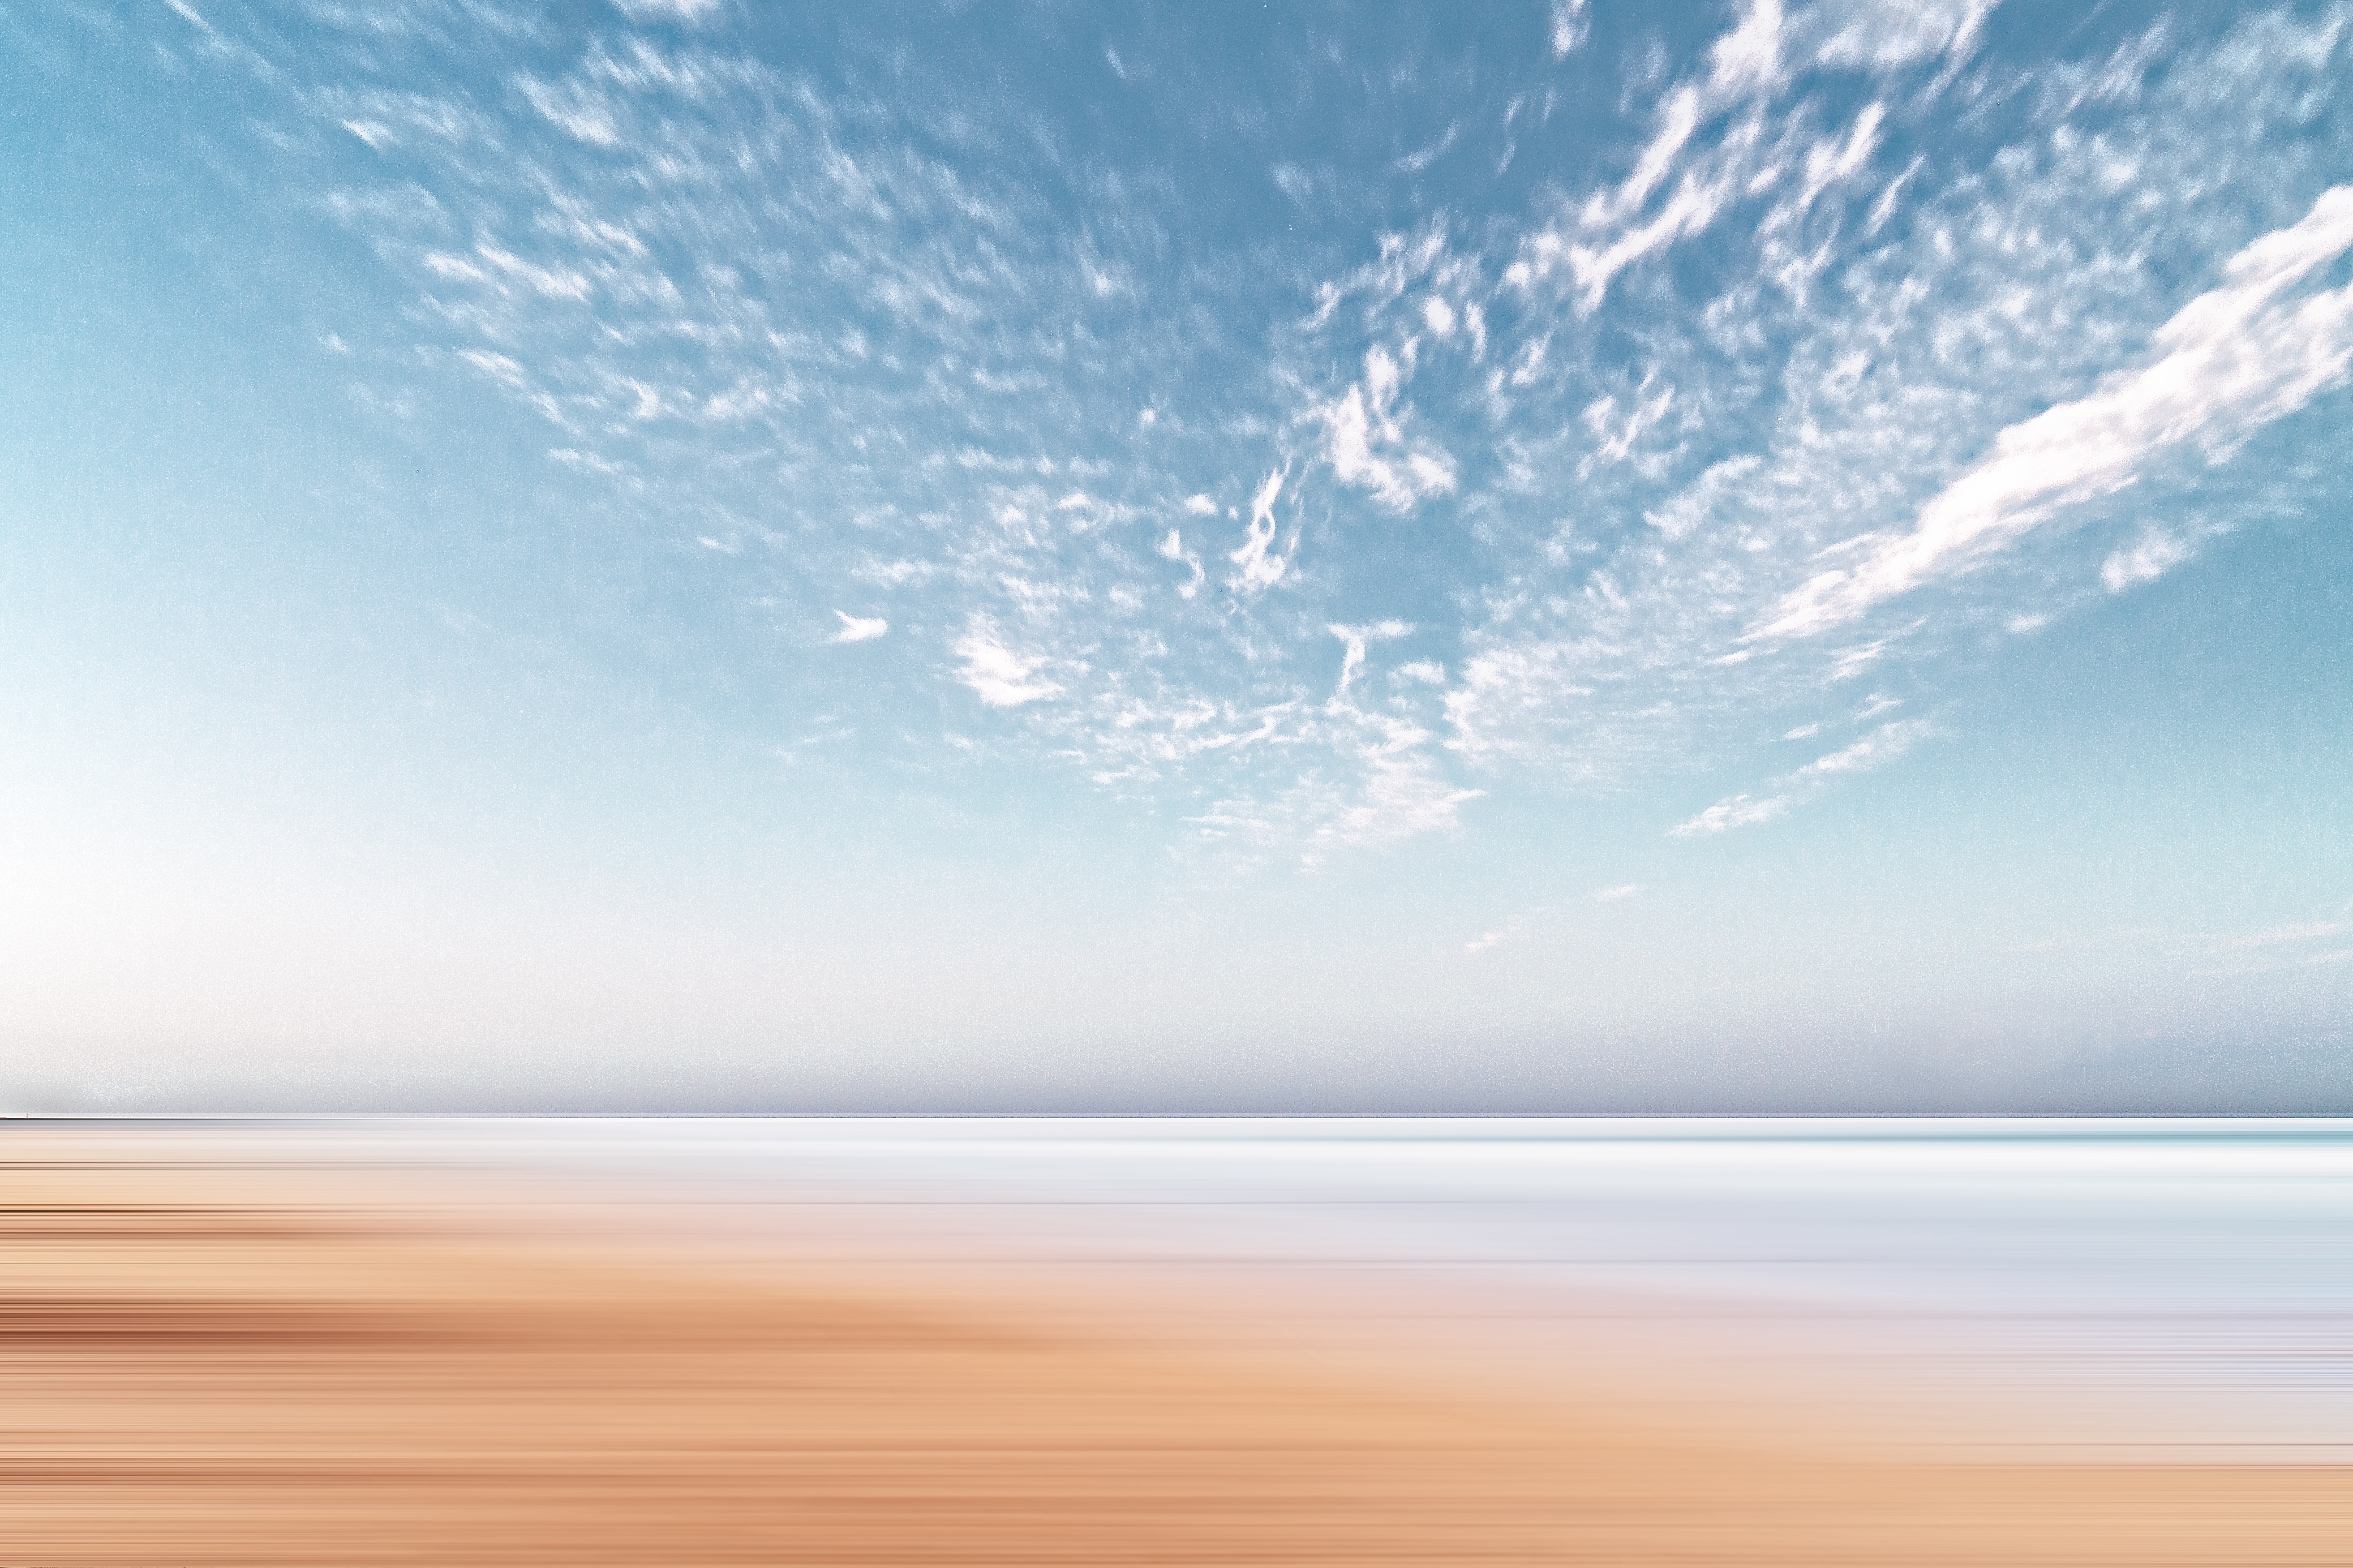
beach, sea, coast, sand, ocean, horizon, cloud, sky, sunrise, sunlight, ray, morning, shore, wave, dawn, atmosphere, dusk, body of water, wind wave